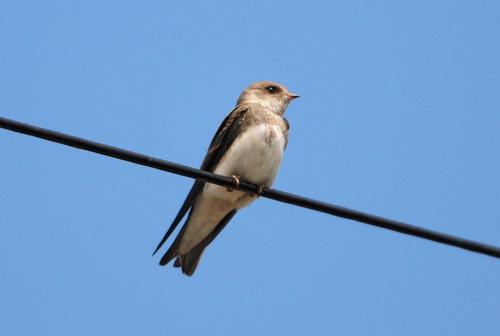
a small bird with an even smaller beak, has a white chest with gradient grays throughout its body.
this bird is pale gray with a white breast, black wings, and long, pointed primaries.
a small brown bird with a small bill, dark brown secondaries and white belly.
this gray bird has dark gray wing feathers and a white throat, breast, and abdomen.
this bird has a brown crown and breast with it's belly and abdomen in white color.
the short throat of the white belly bird with a a very short bill
this bird is white with brown and has a very short beak.
this bird is white and brown in color, with a small sharp beak.
this small brown and white bird has a short beak and round black eyes.
a small bird iwth a white belly and pointed beak.
Species: Bank Swallow